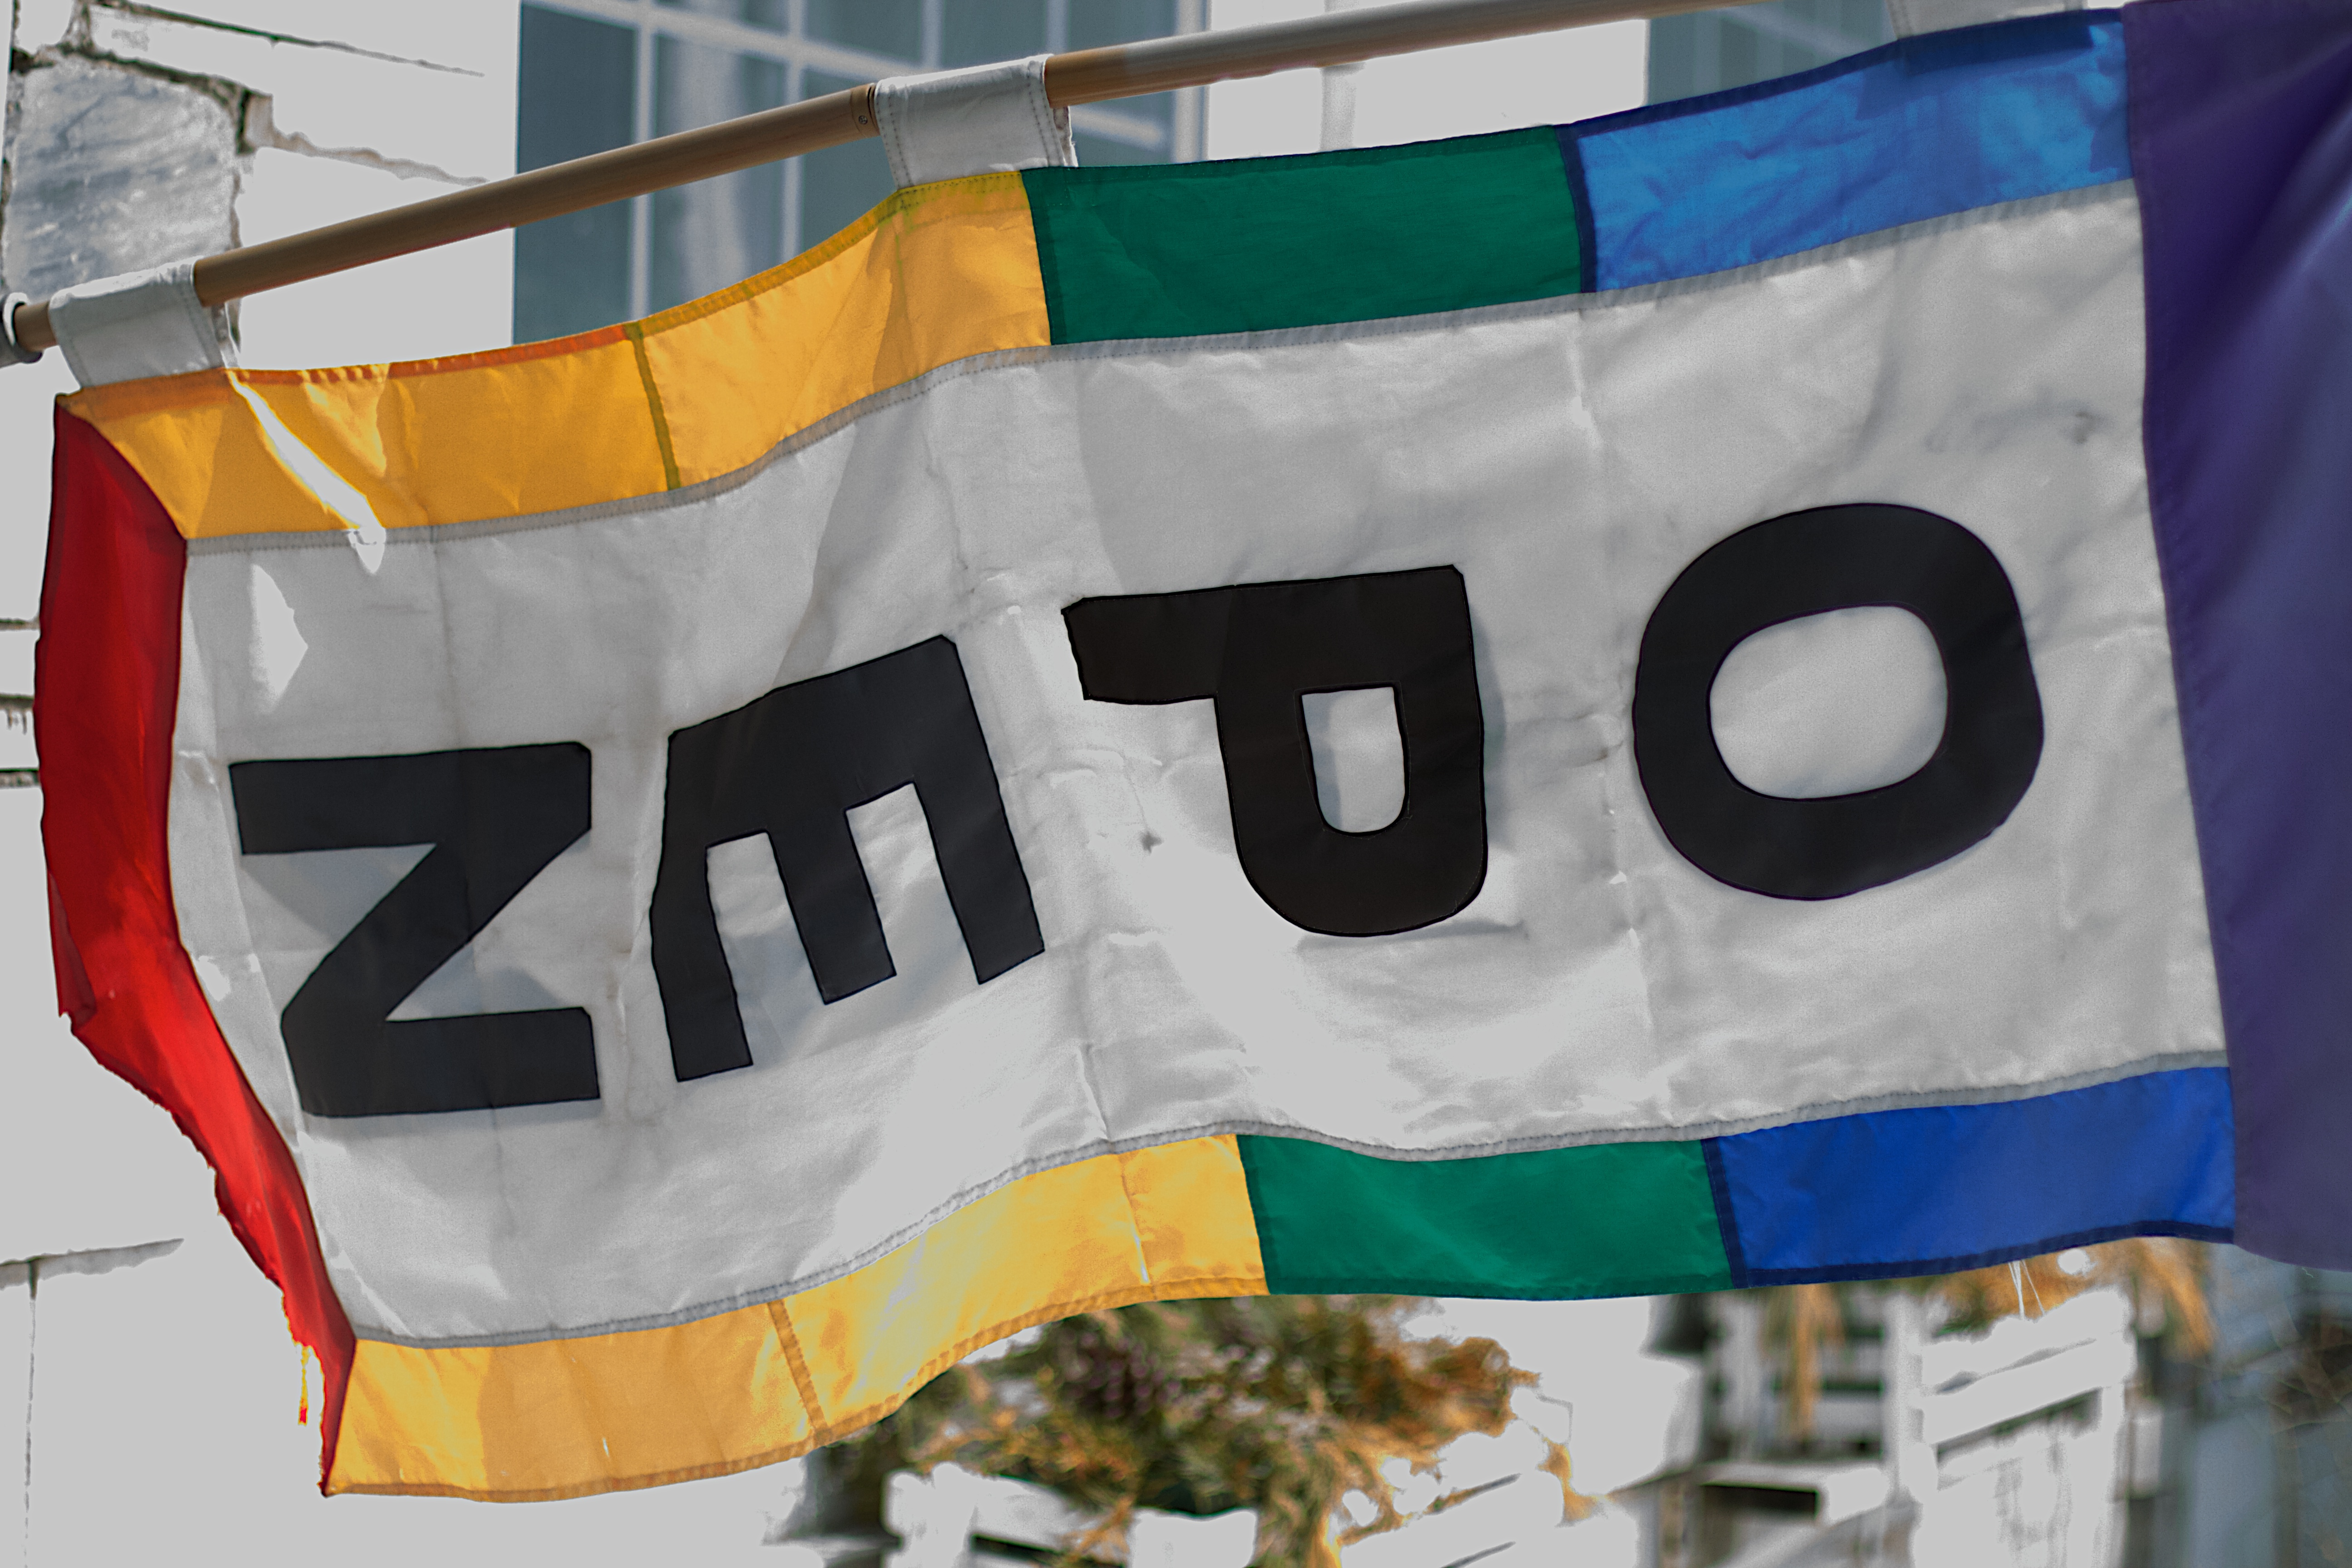
banner, flag